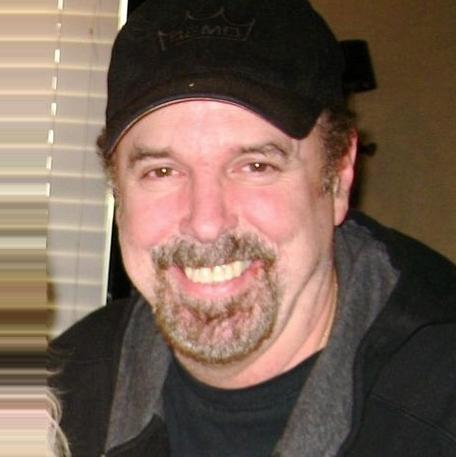
Age: 58